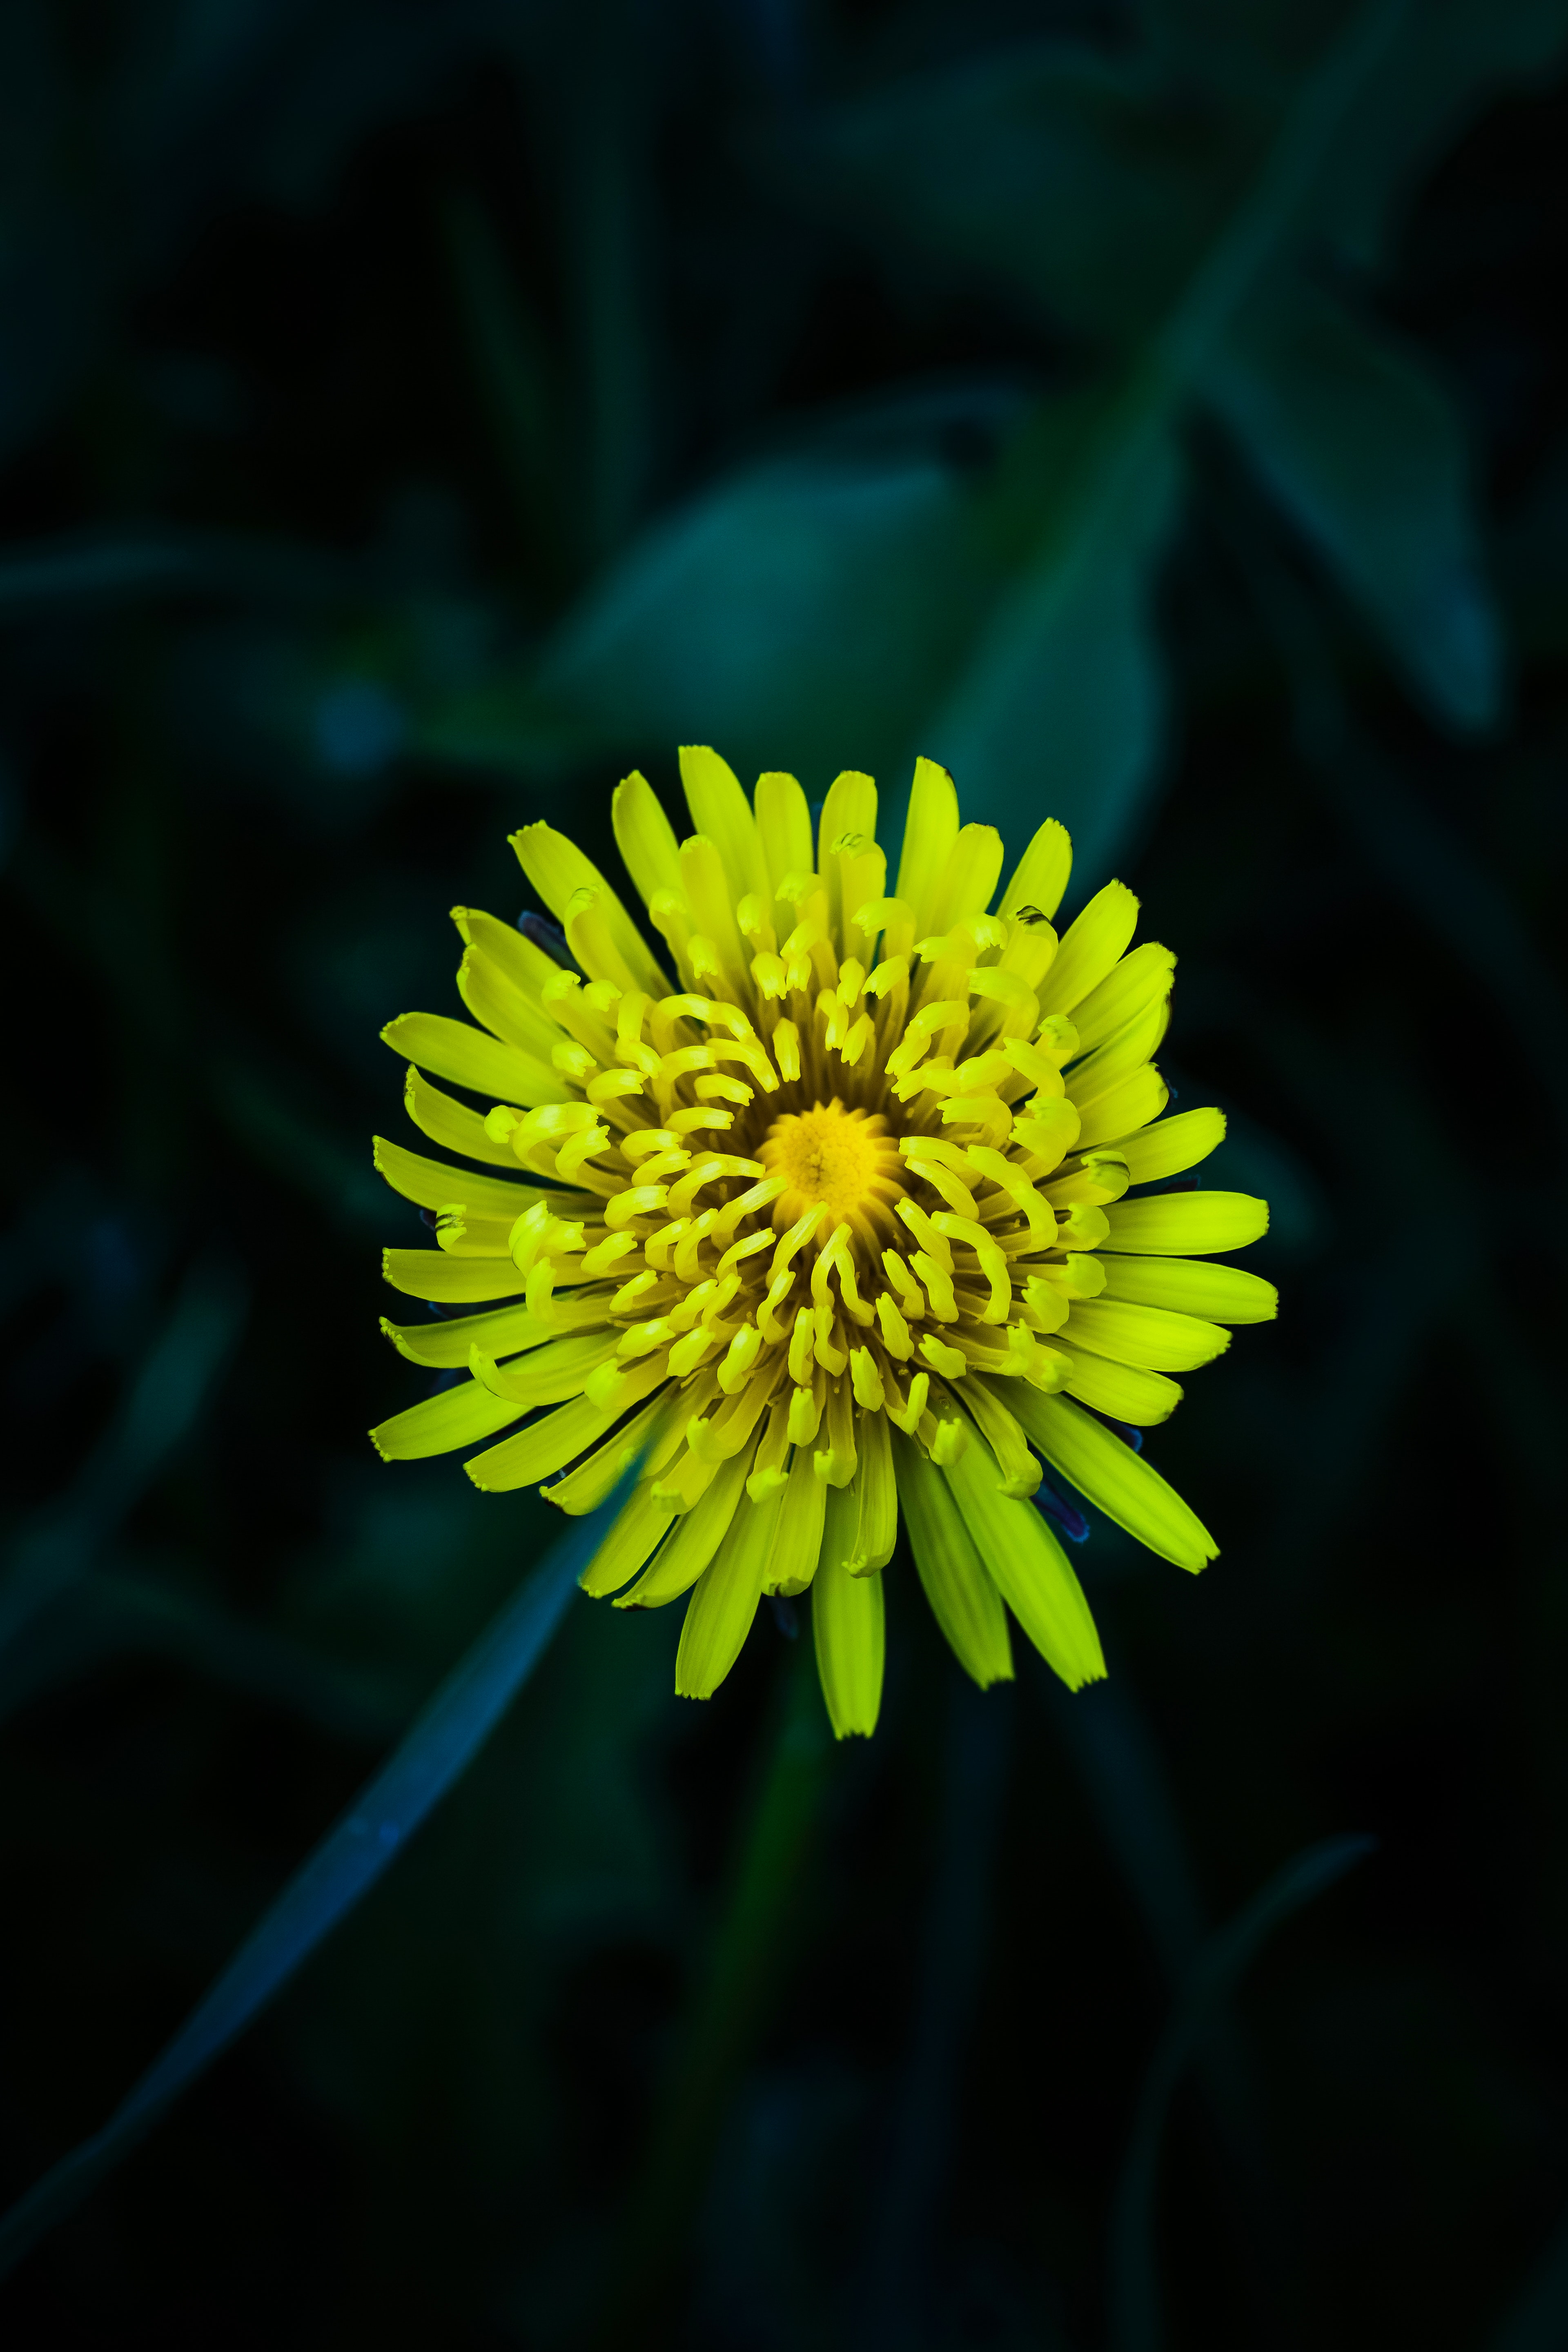
flower, flowering plant, yellow, plant, petal, dandelion, close up, sky, macro photography, pollen, sow thistles, wildflower, daisy family, photography, aster, herbaceous plant, annual plant, Forb, perennial plant